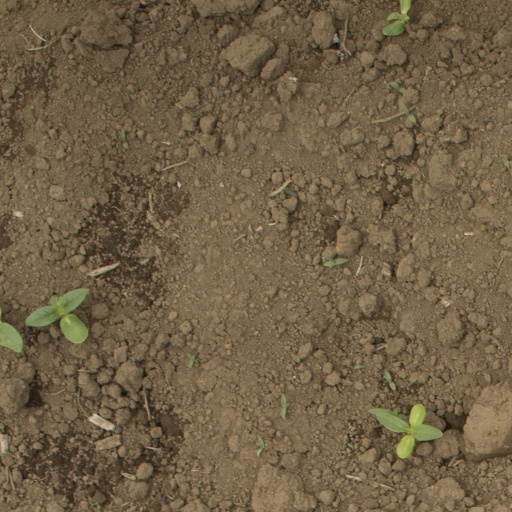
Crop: Jerusalem artichoke